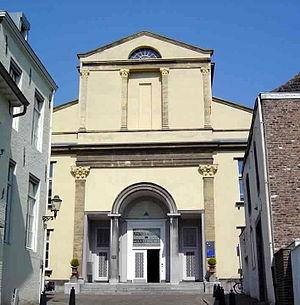
L'université de Maastricht est une université publique située à Maastricht, aux Pays-Bas. Fondée en 1976, l'université est la deuxième plus jeune aux Pays-Bas. Avec l'université de Hasselt elle forme l'université transnationale du Limbourg. Avec presque la moitié de ses étudiants originaire de l'étranger et presque tout l'enseignement en anglais, elle est une des universités les plus internationales.